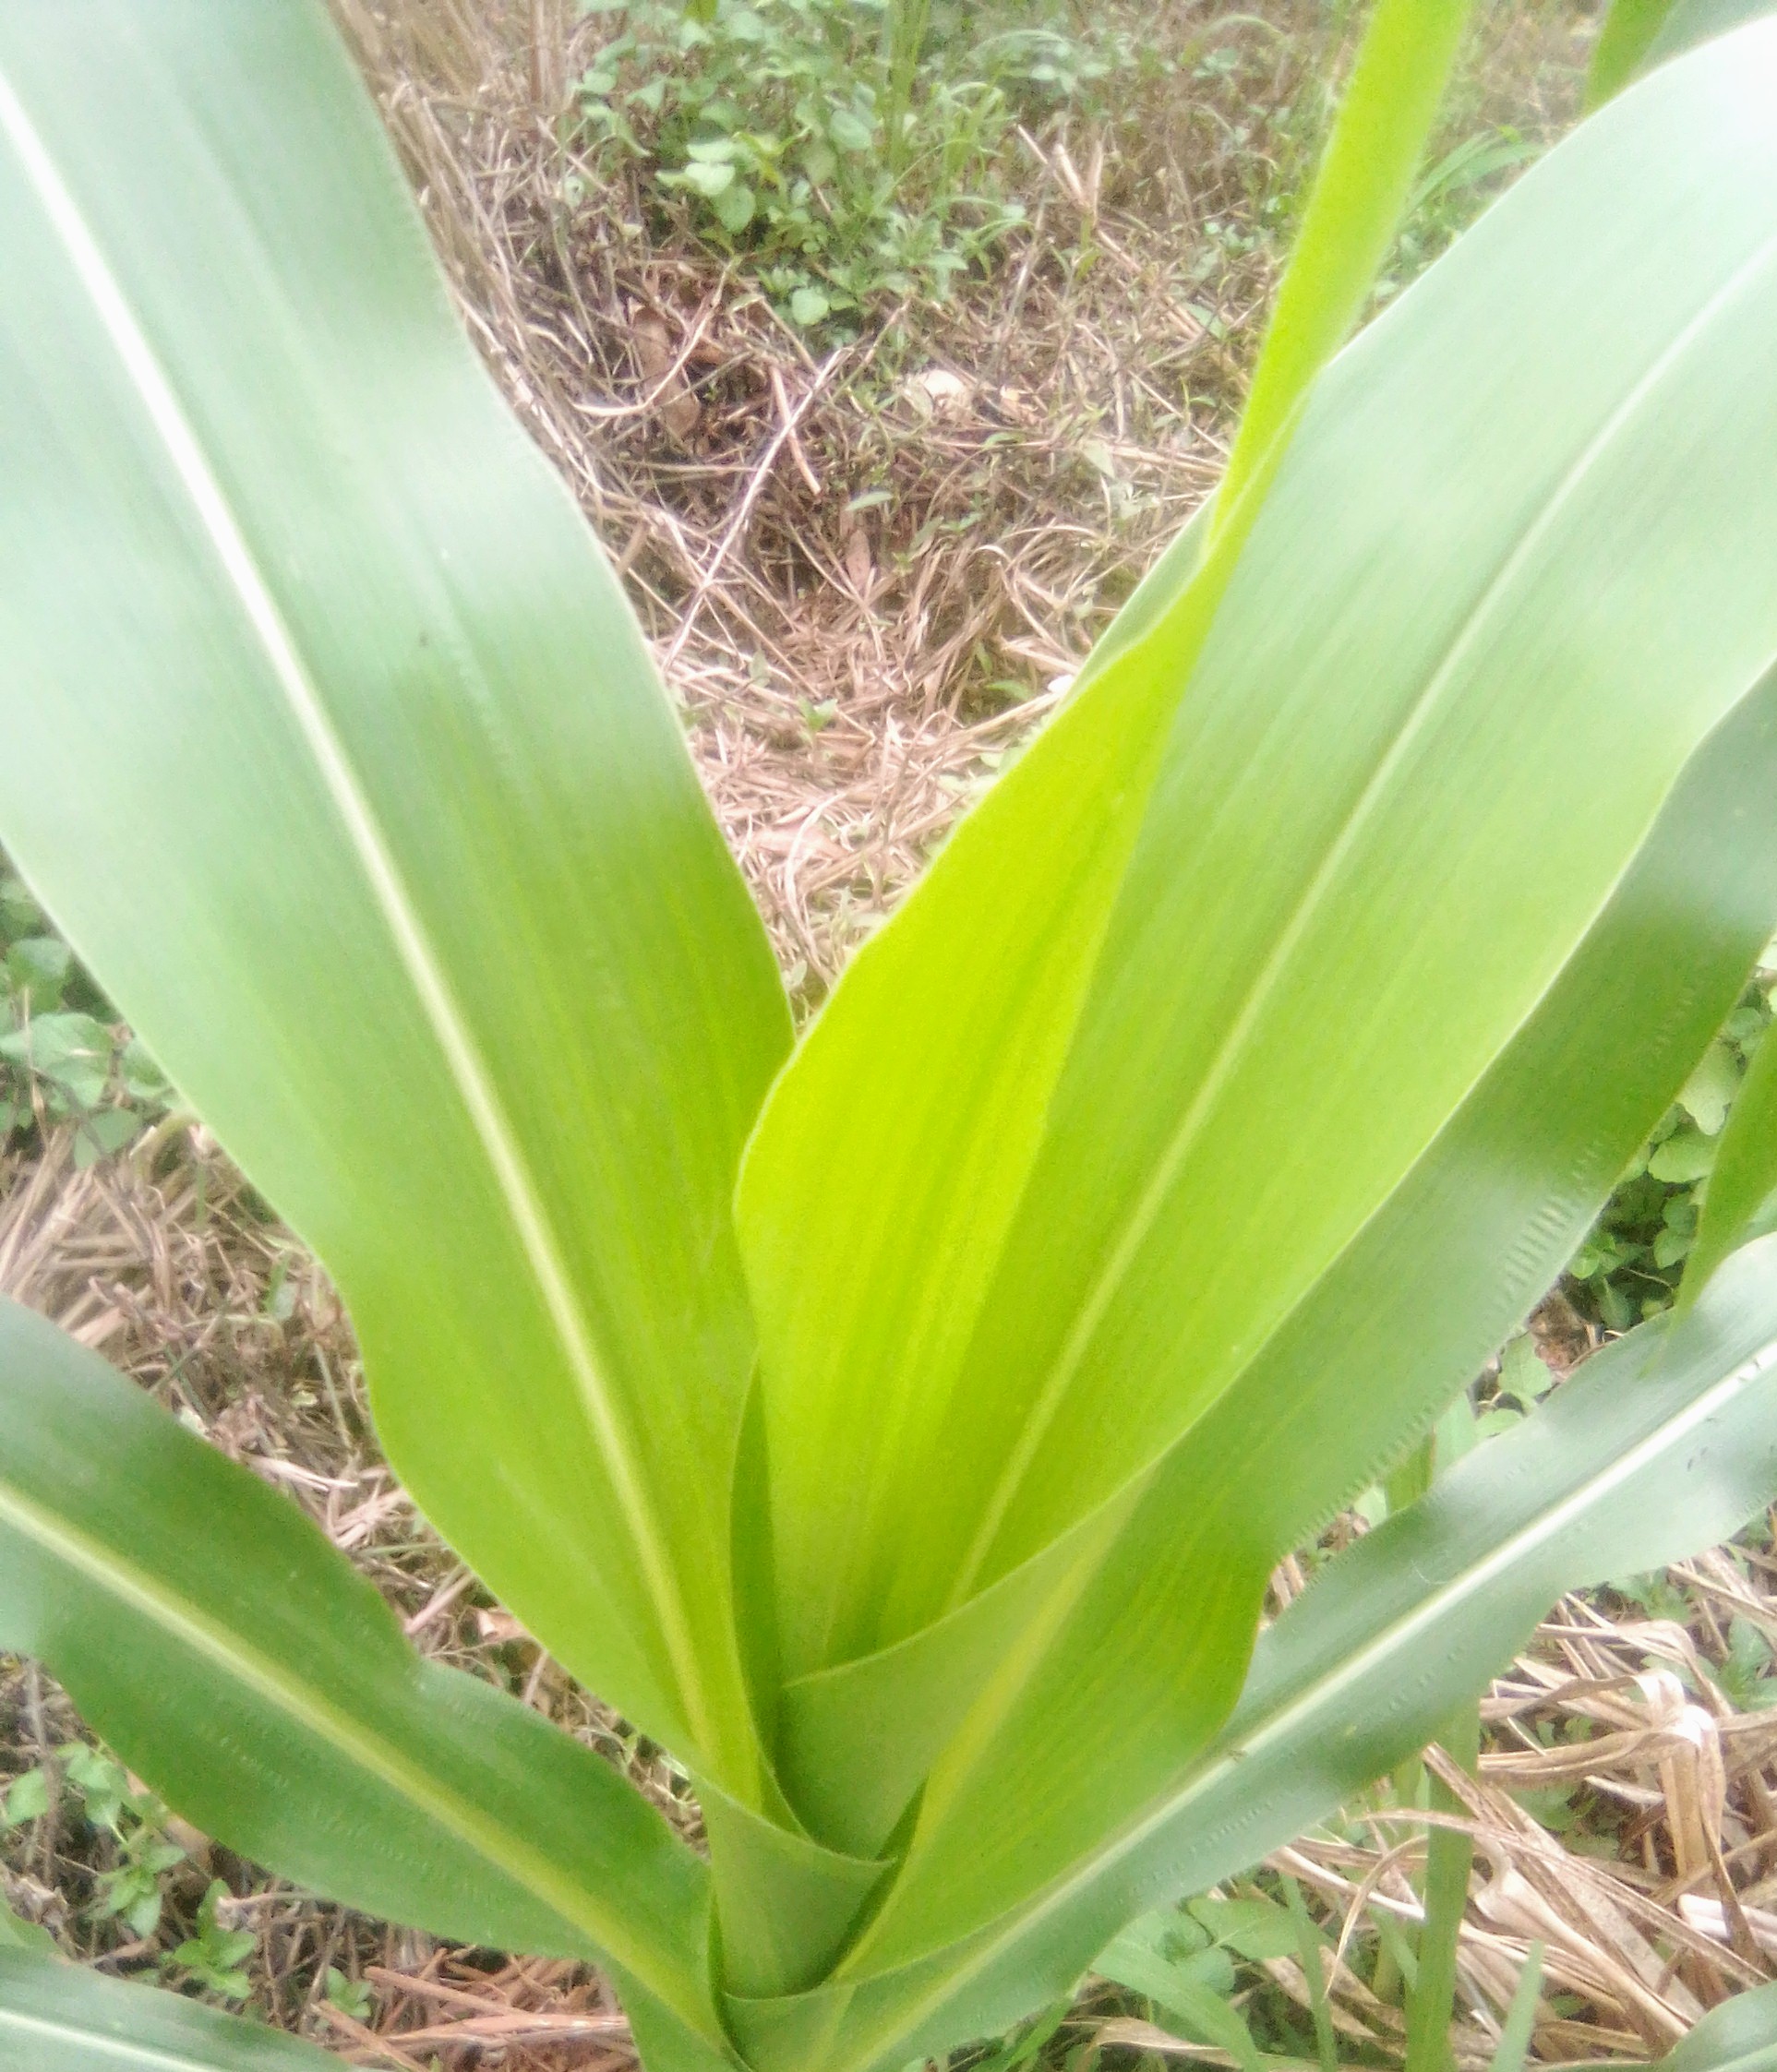
Label: healthy